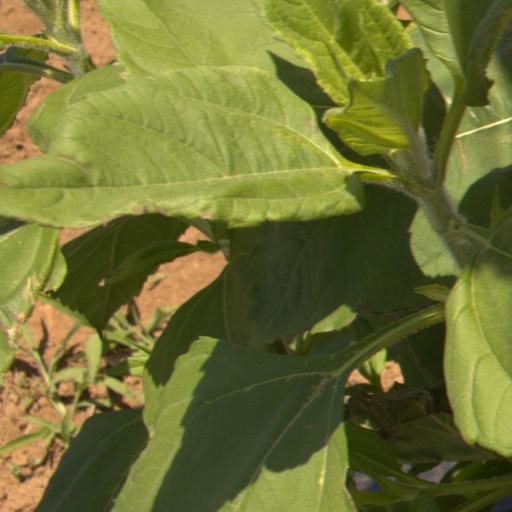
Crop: Jerusalem artichoke